Ahmed Niyazi

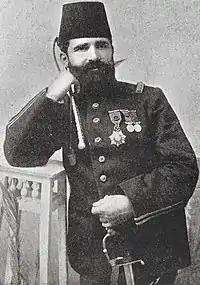
Ahmet Niyazi Bey, 1908

Niyazi made several overtures to the local Macedo-Bulgarian population of the Resne area to join the revolution. During the revolution, a sister of an IMRO voyvoda (chieftain) whose band Niyazi annihilated years earlier asked him to rescue her kidnapped son from a Serbian band. Viewing the appeal as a "blessing of God", Niyazi took a Serb teacher from Resne as hostage to force the Serbian band to release the child. The Serb teacher eventually became a CUP member translating Niyazi's appeals into Bulgarian and Serbian while also assisting him in establishing contacts with Serb villagers and forcing the Serb band to release the boy.